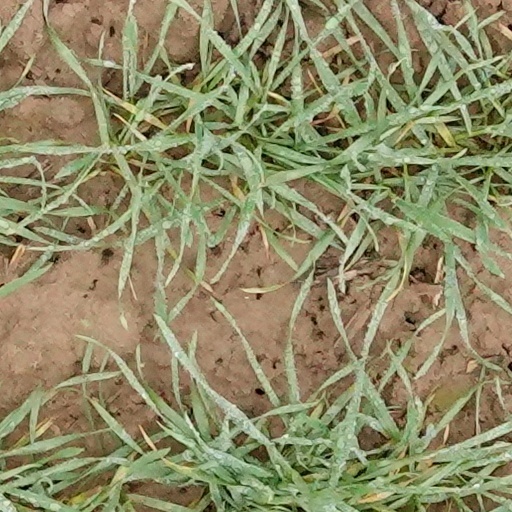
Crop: wheat